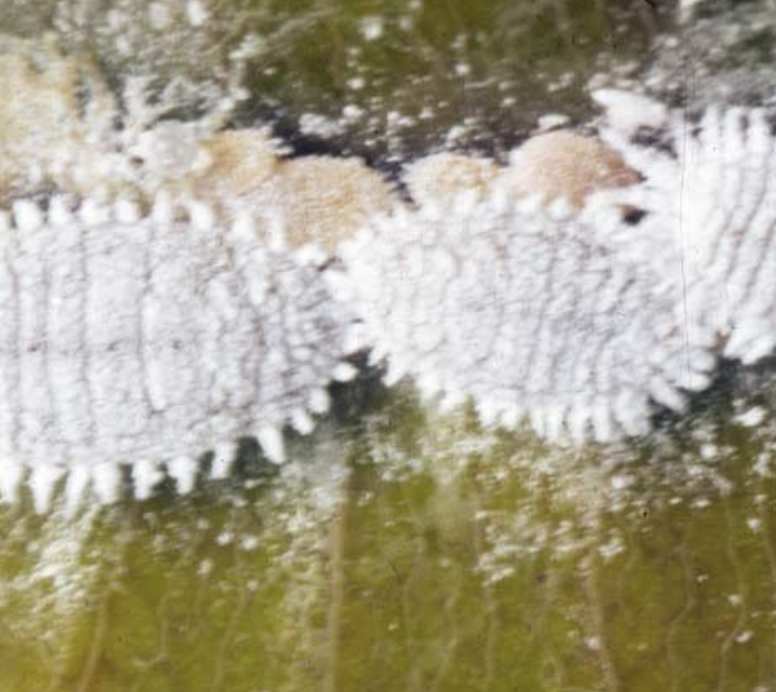
Label: mealybug_infestation